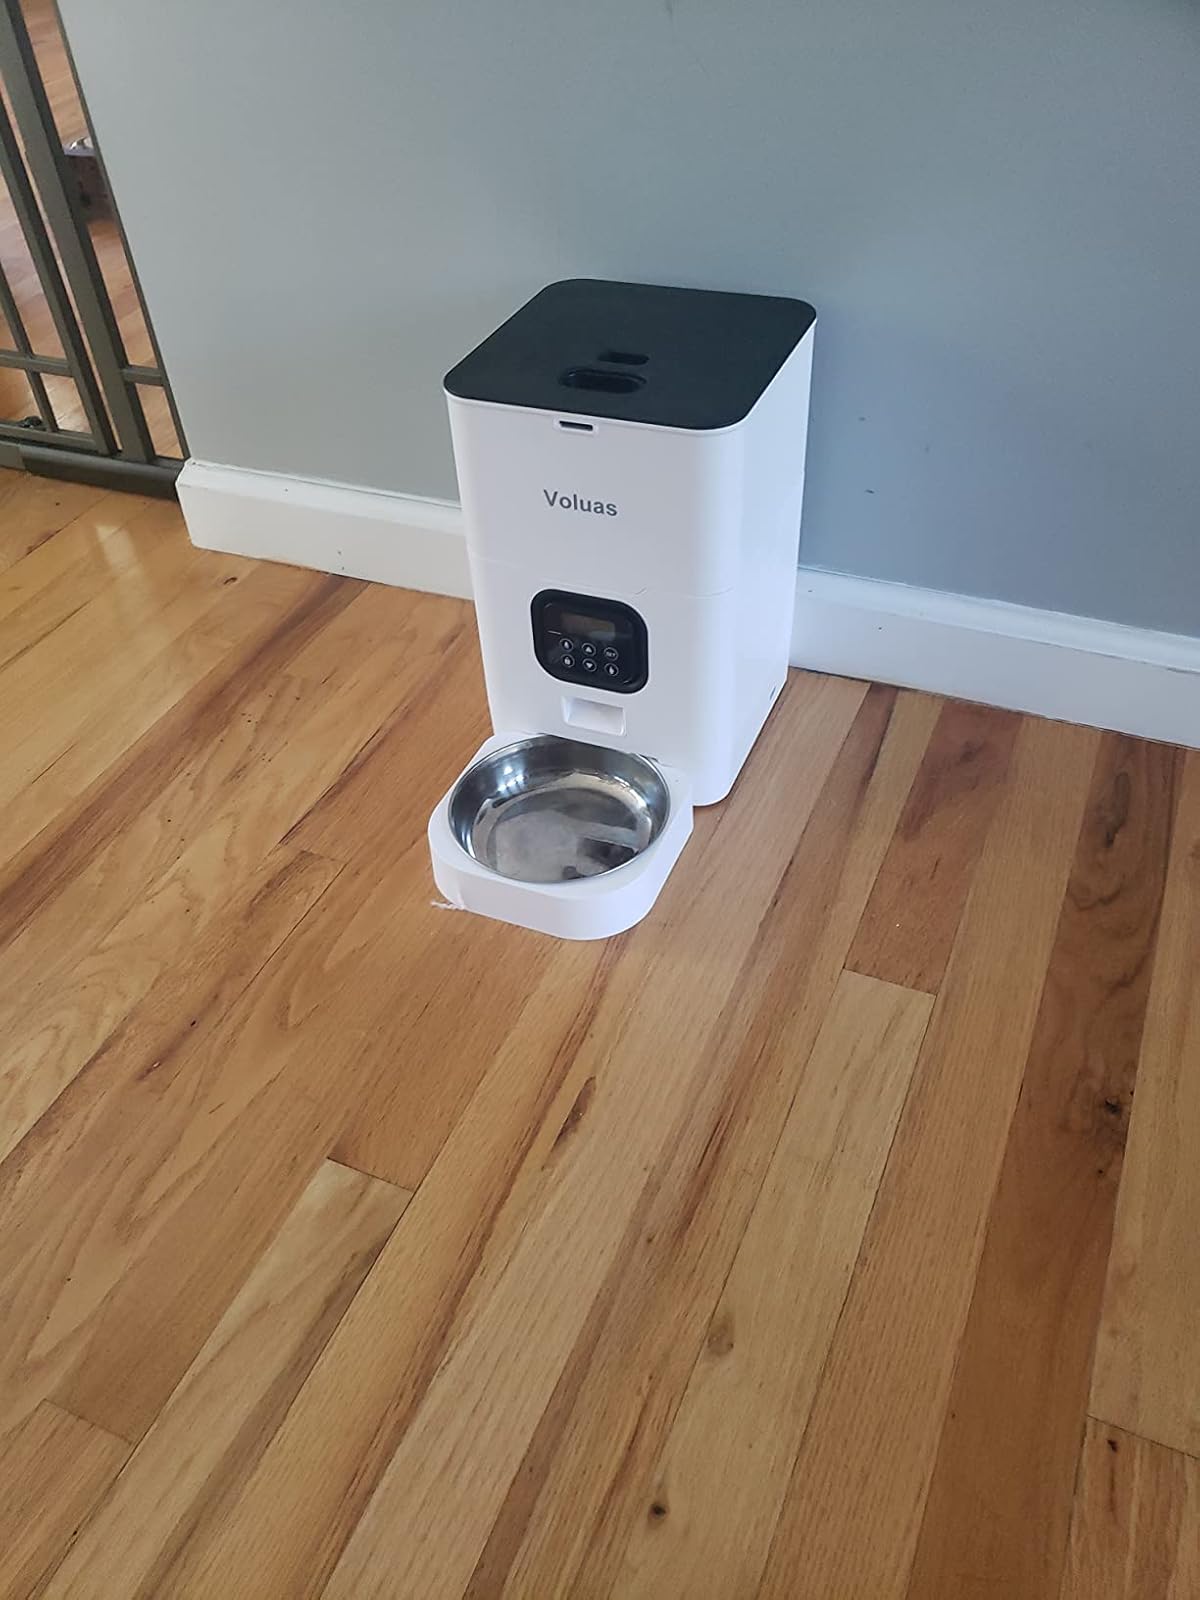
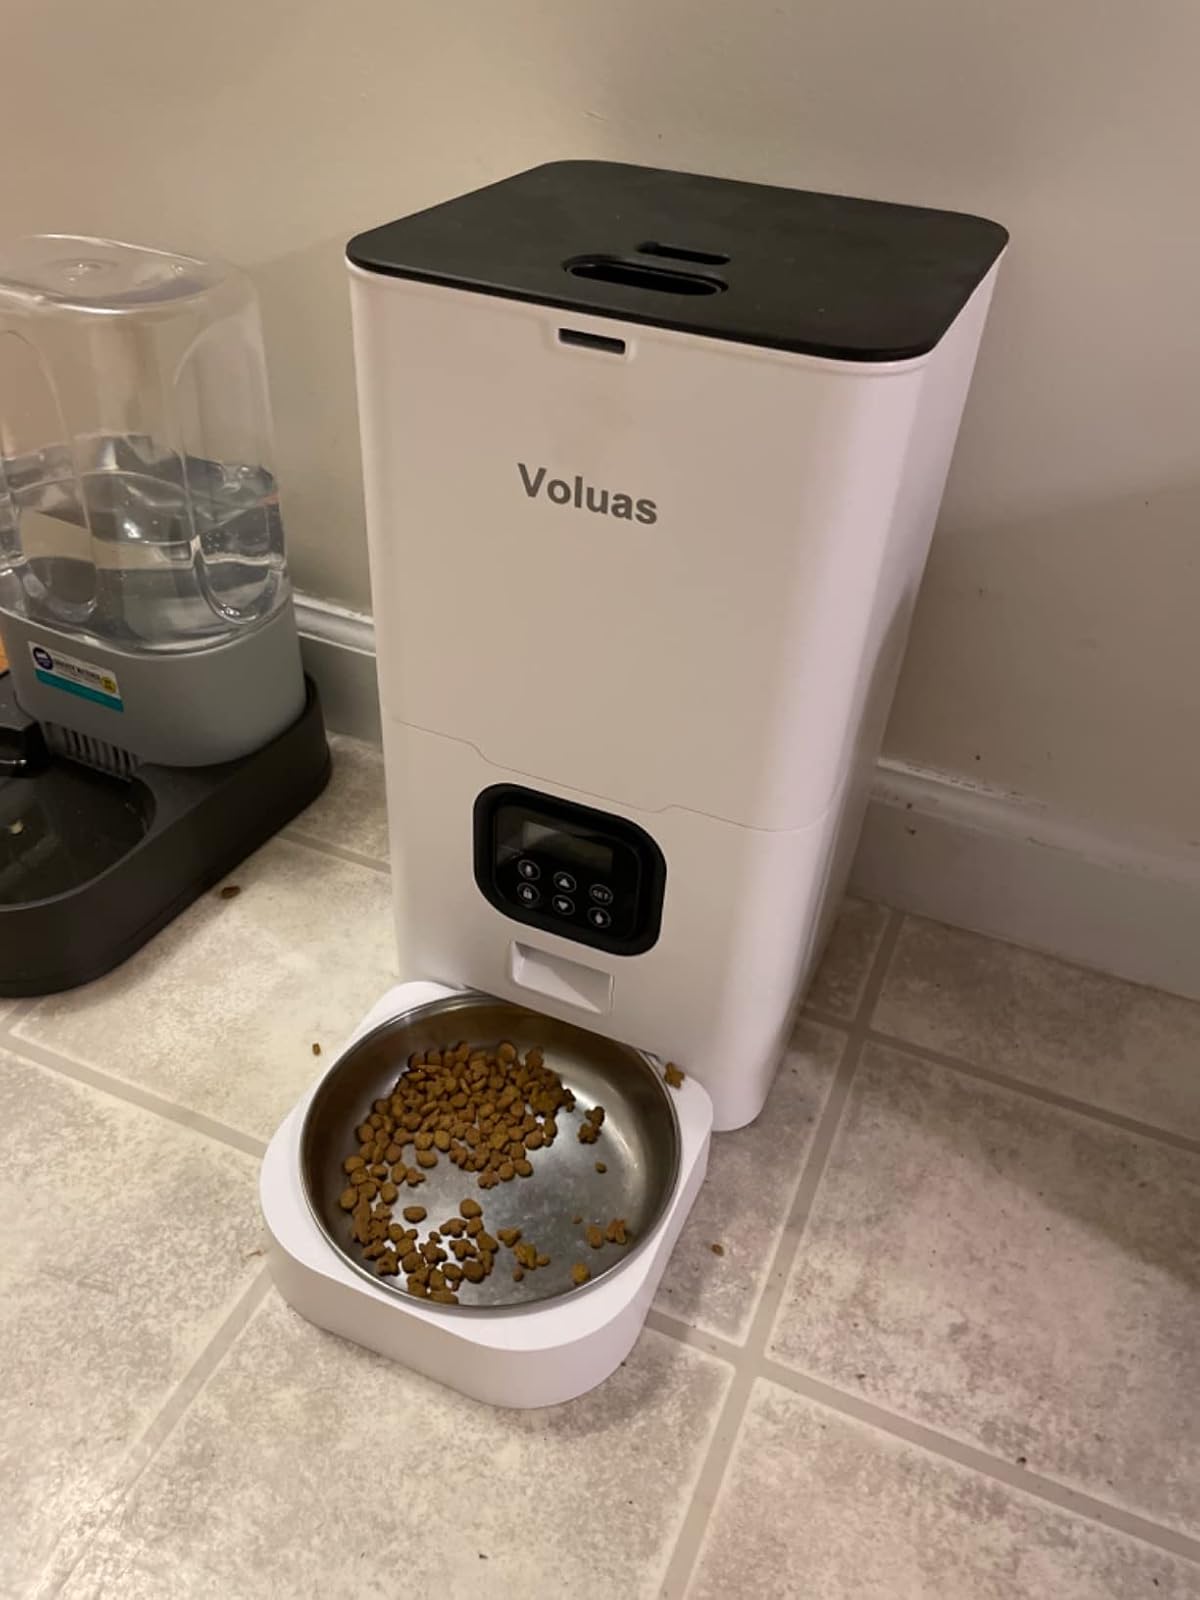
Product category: items_feeder
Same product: yes